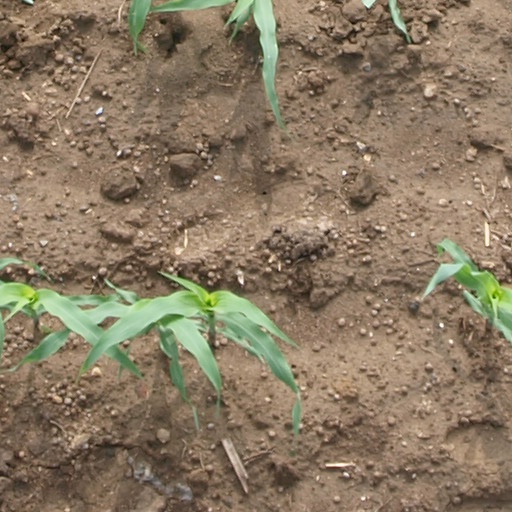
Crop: maize; corn